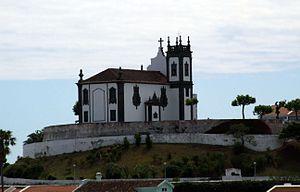
Ponta Delgada, Açores, Portugal